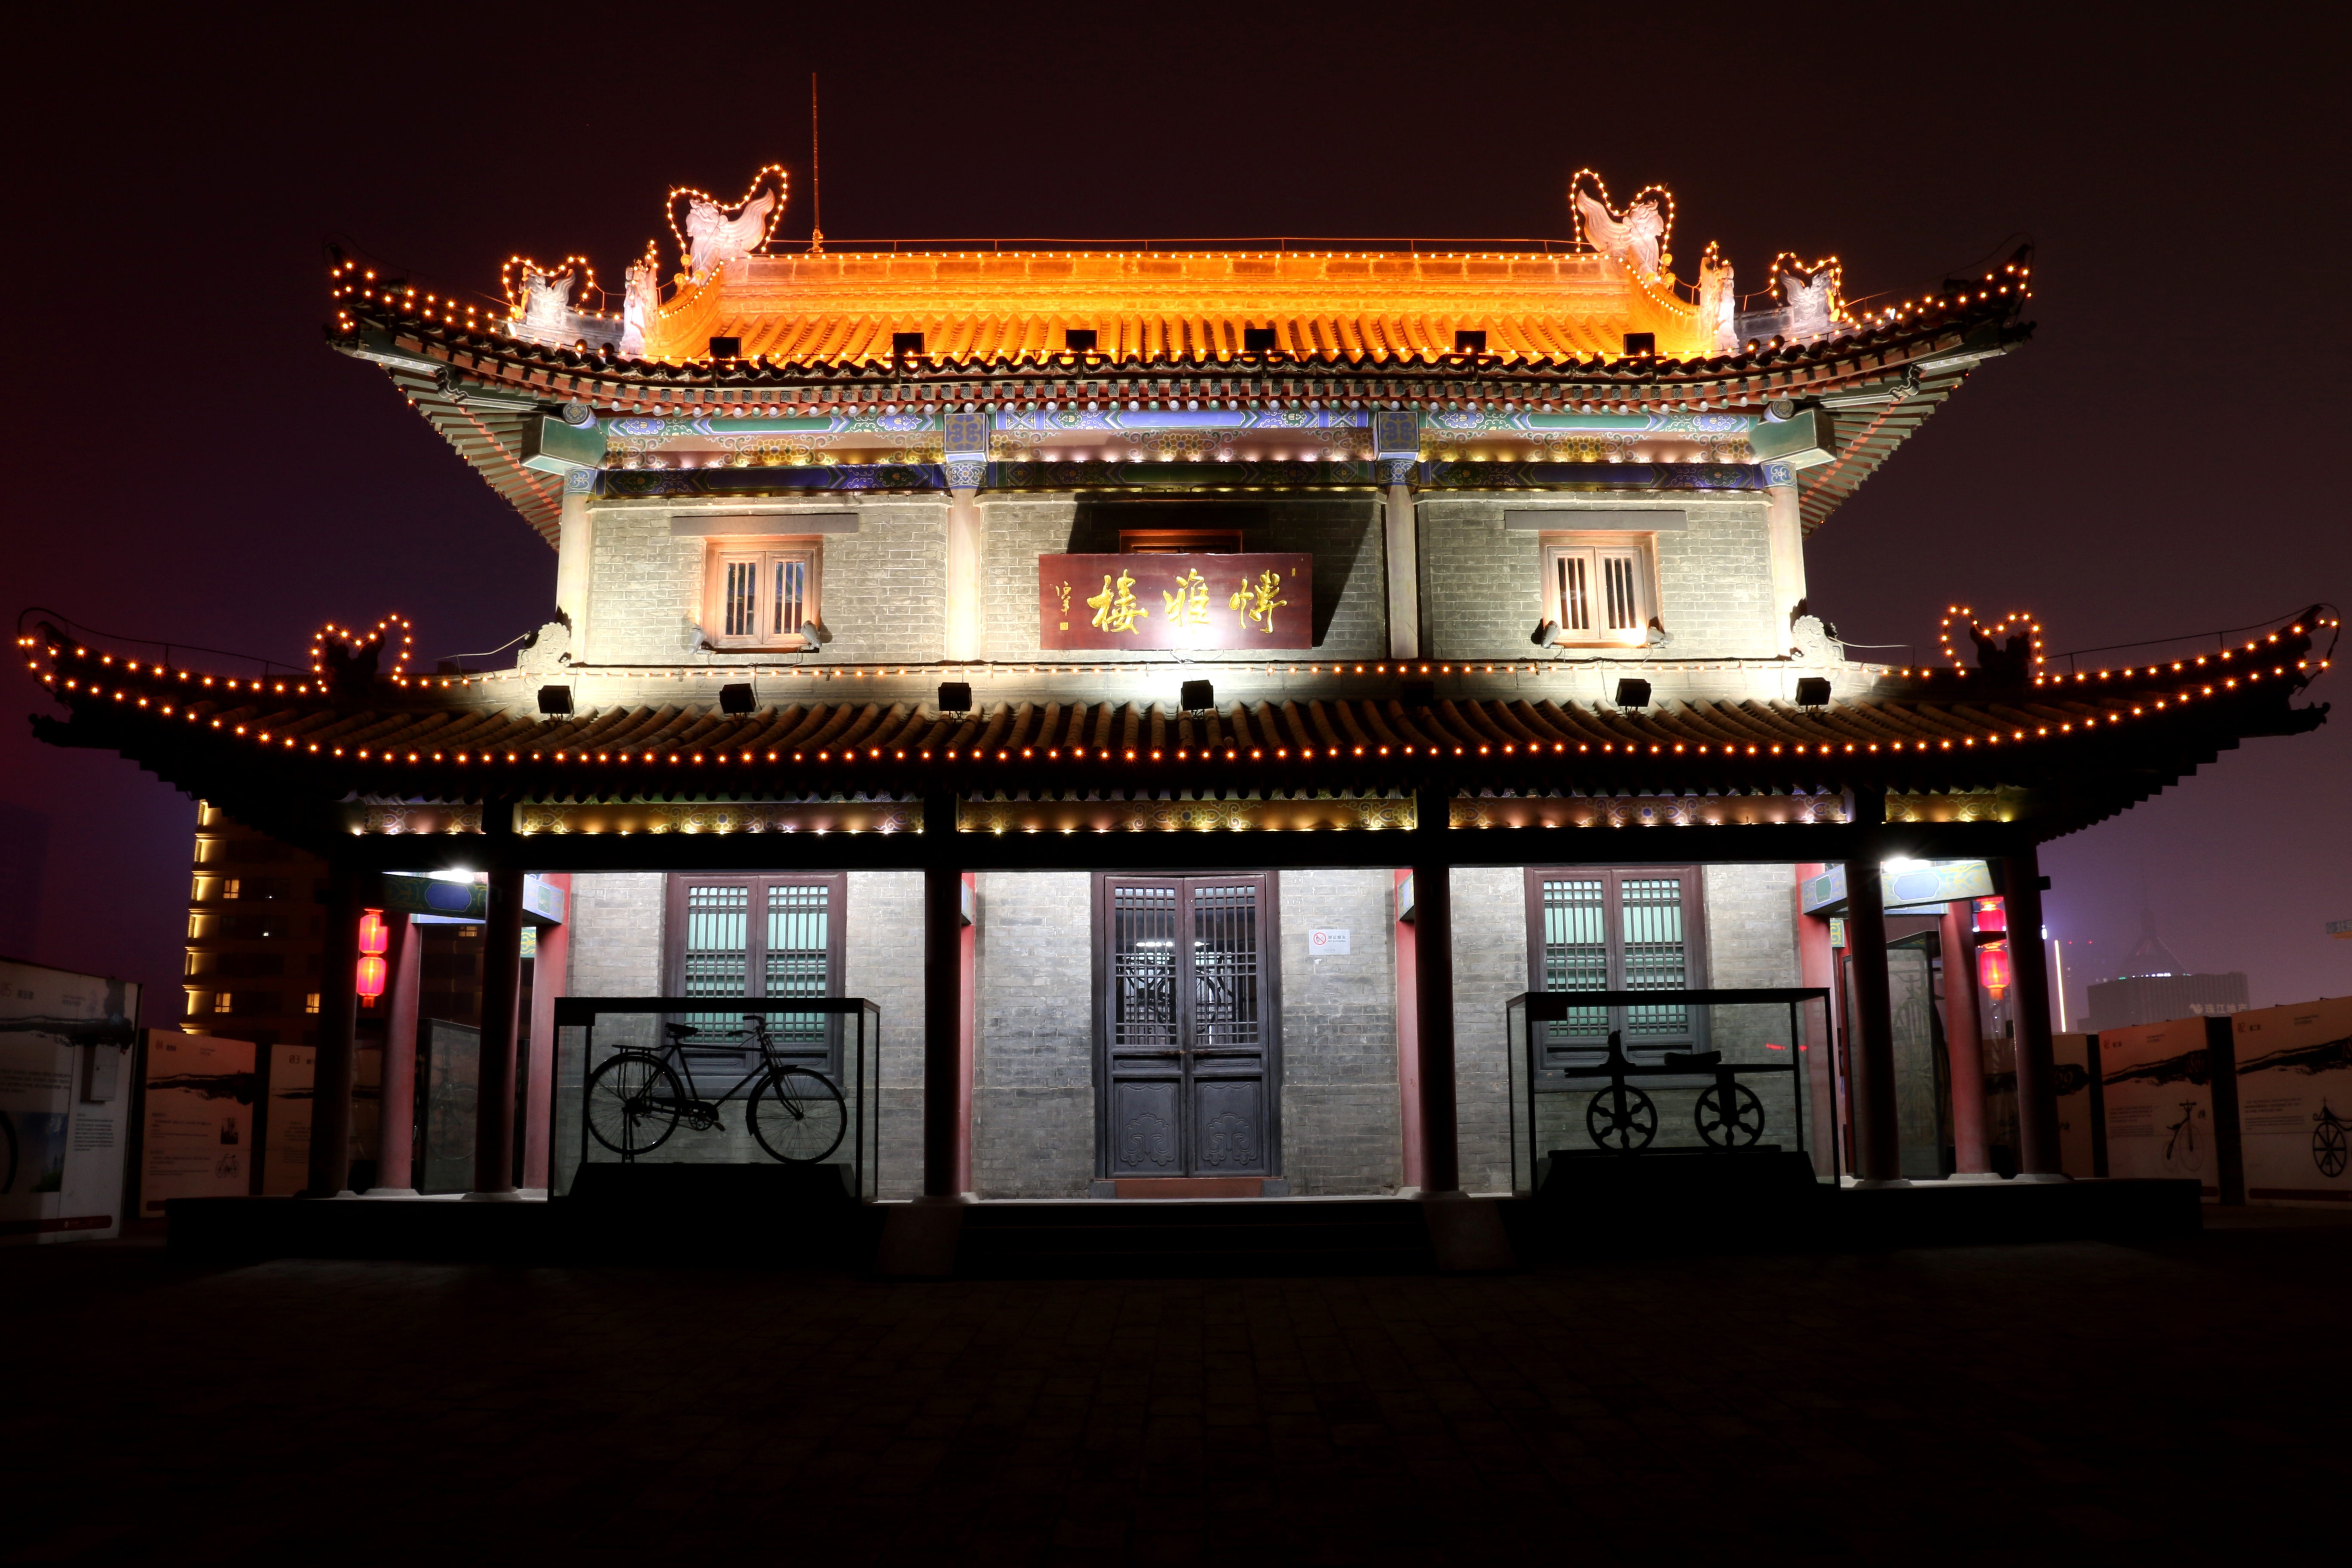
night, building, evening, asia, landmark, lights, history, style, china, late, the scenery, xi an